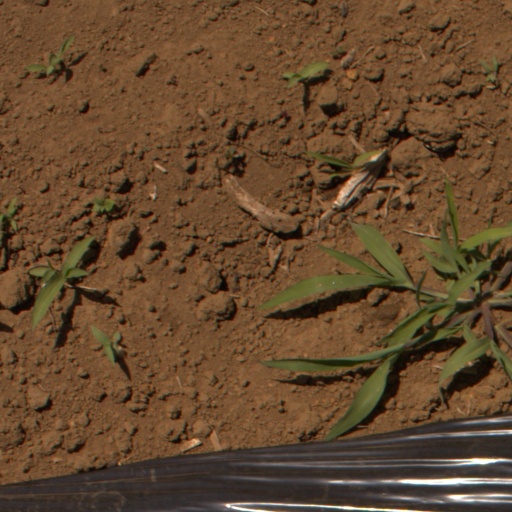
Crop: Jerusalem artichoke